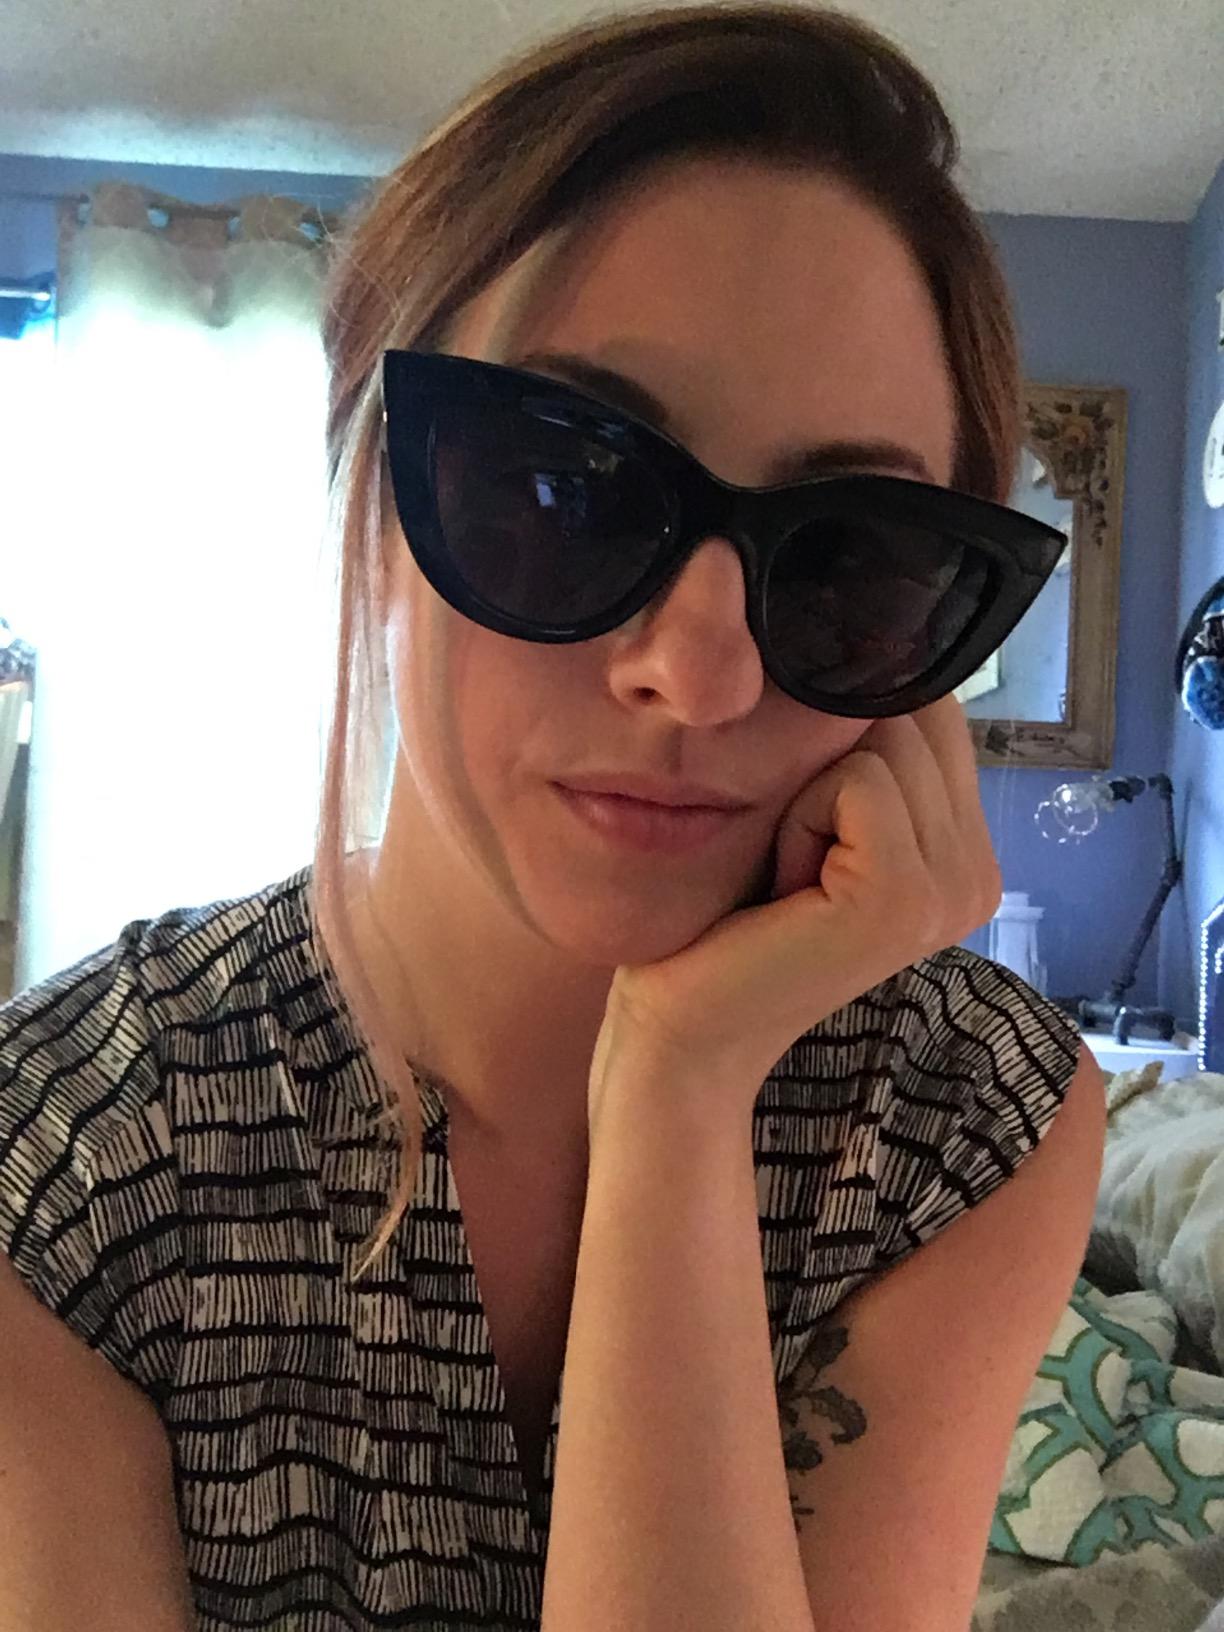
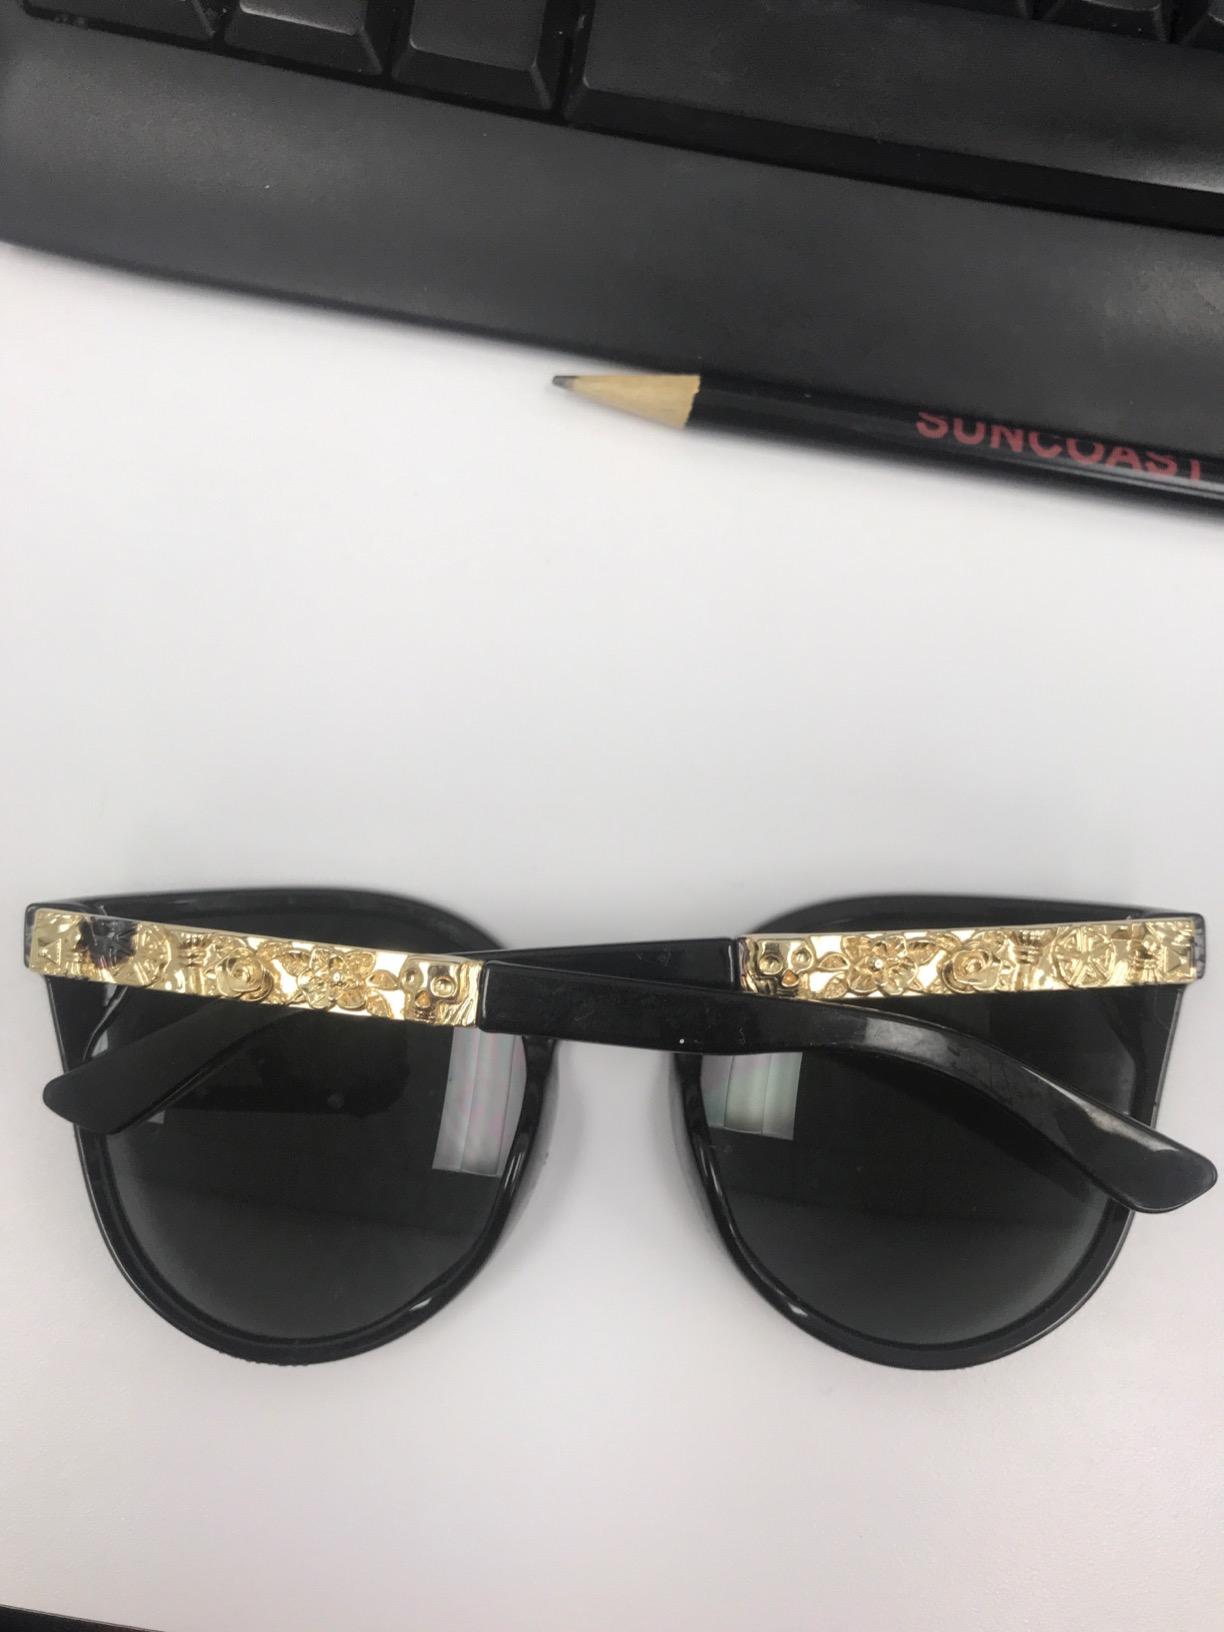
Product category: accessories_sunglasses
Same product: no